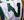
Number: 7